Fairchild C-123 Provider

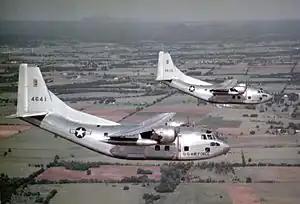
USAF C-123Bs in the 1950s.

The C-123 was nearly ignored by the USAF for service in Vietnam, but a political rivalry with the U.S. Army and the Army's use of the CV-2 Caribou and later pre-production order for the de Havilland Canada C-8 Buffalo, led to a decision to deploy C-123s there. To compete with the well-performing CV-2, the USAF and Fairchild furthered development on the C-123 to allow it to do similar work on short runways. This additional development increased the utility of the aircraft and its variants to allow it to perform a number of unique tasks, including the HC-123B which operated with the USCG fitted with additional radar equipment for search and rescue missions through 1971, and the C-123J which was fitted with retractable skis for operations in Greenland and Alaska on compacted snow runways.